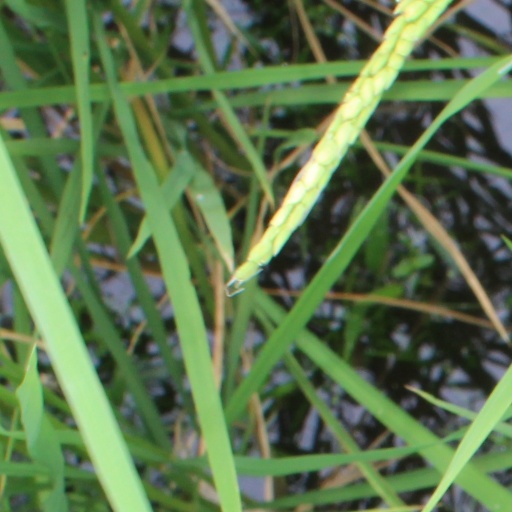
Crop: rice